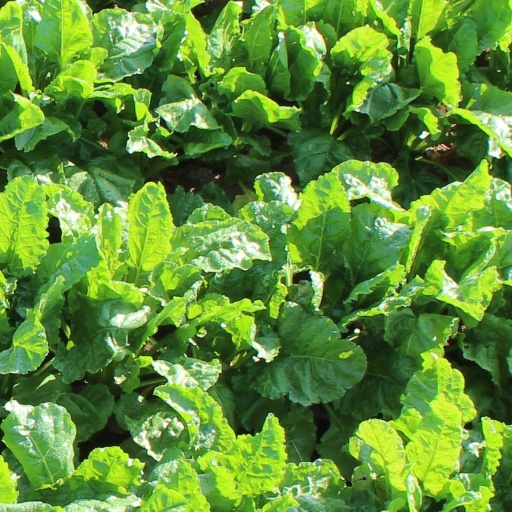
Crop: sugar beet